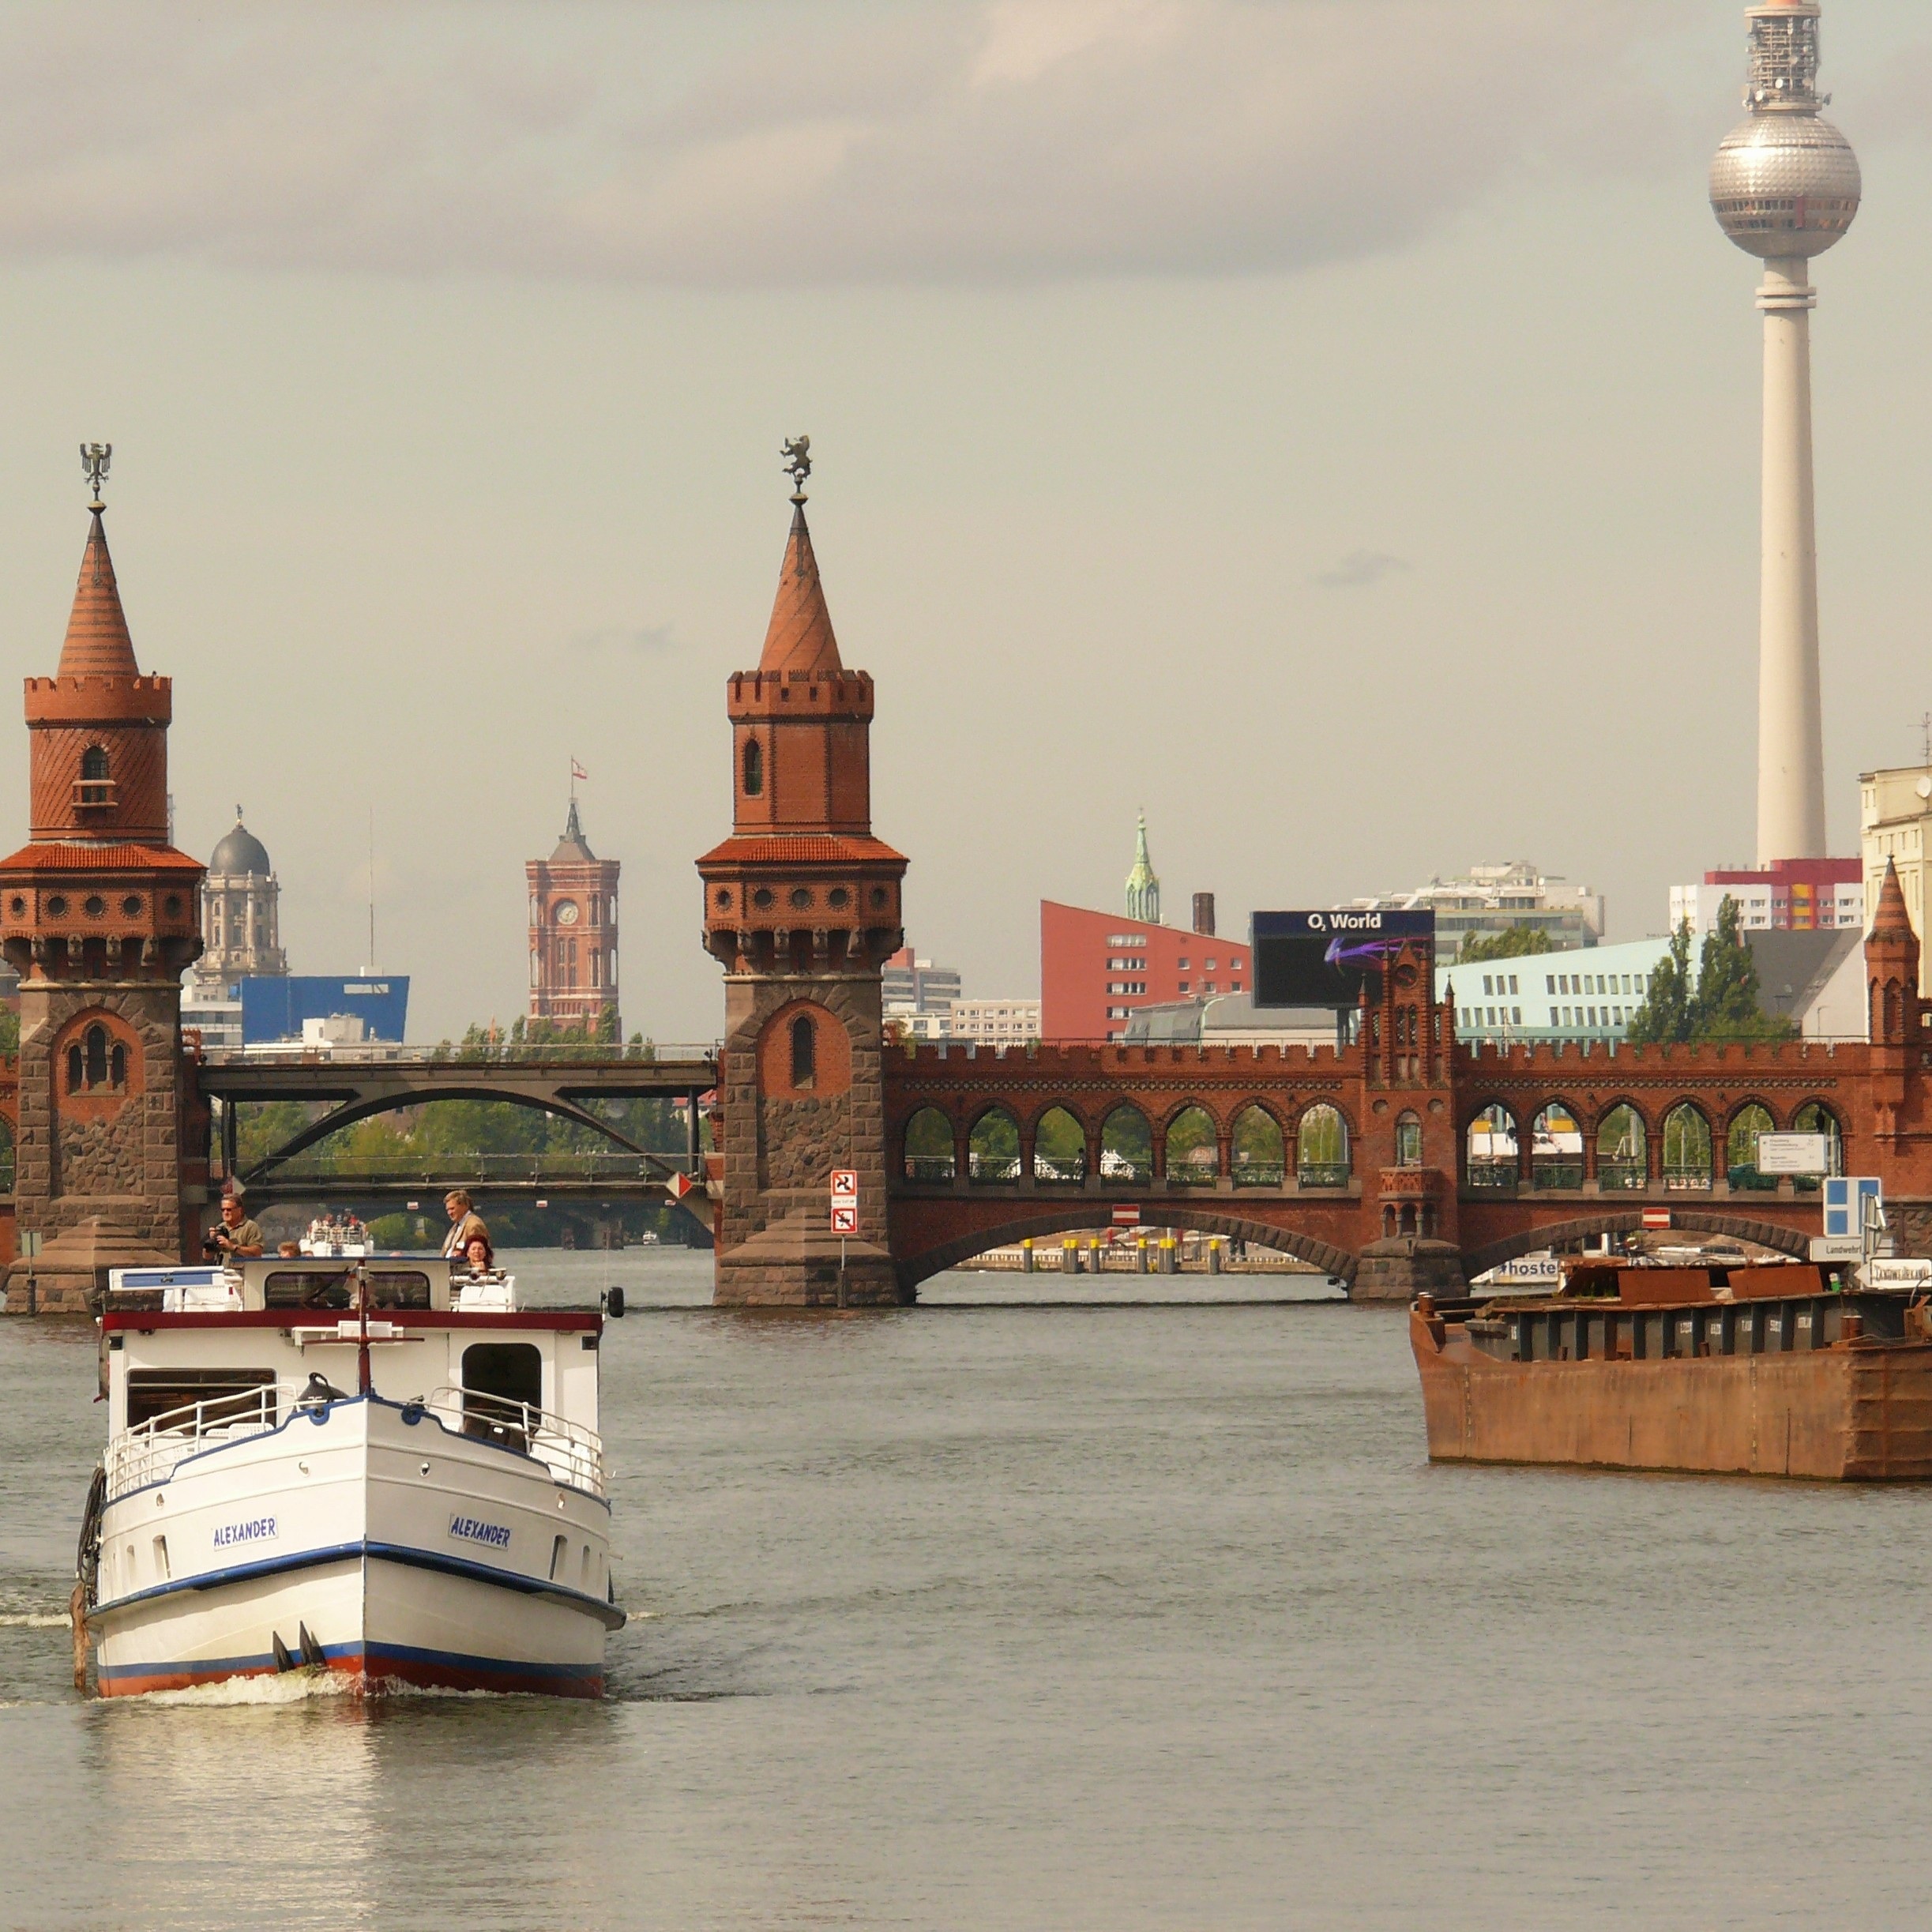
sea, boat, bridge, skyline, city, river, canal, cityscape, travel, evening, vehicle, tower, landmark, harbor, tourism, waterway, berlin, spree, oberbaumbr cke